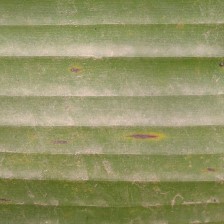
Label: sigatoka